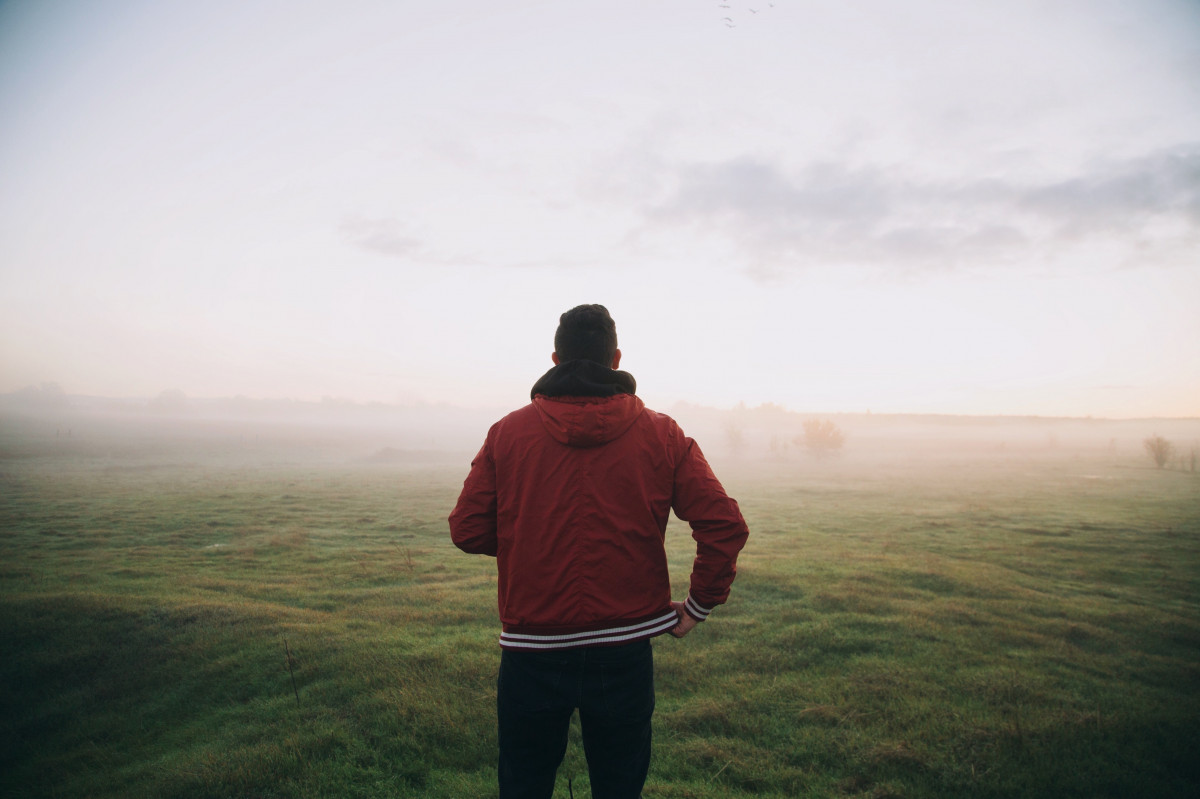
Tags: landscape, sea, nature, grass, horizon, mountain, cloud, sky, sunset, field, sunlight, morning, hill, wind, atmospheric phenomenon